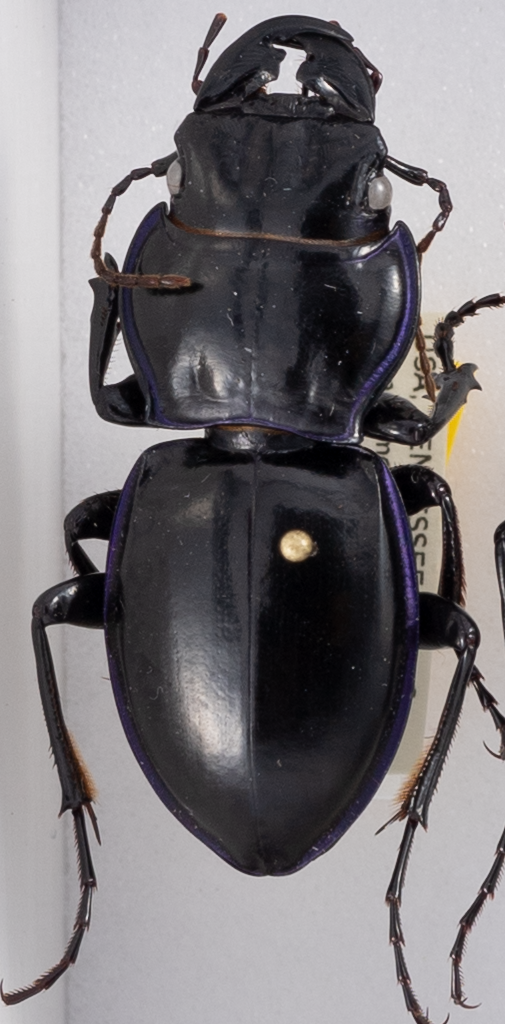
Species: Pasimachus punctulatus
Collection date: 2017-07-11 04:00:00
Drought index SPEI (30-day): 0.552
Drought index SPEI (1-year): -0.71
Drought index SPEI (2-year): -0.572